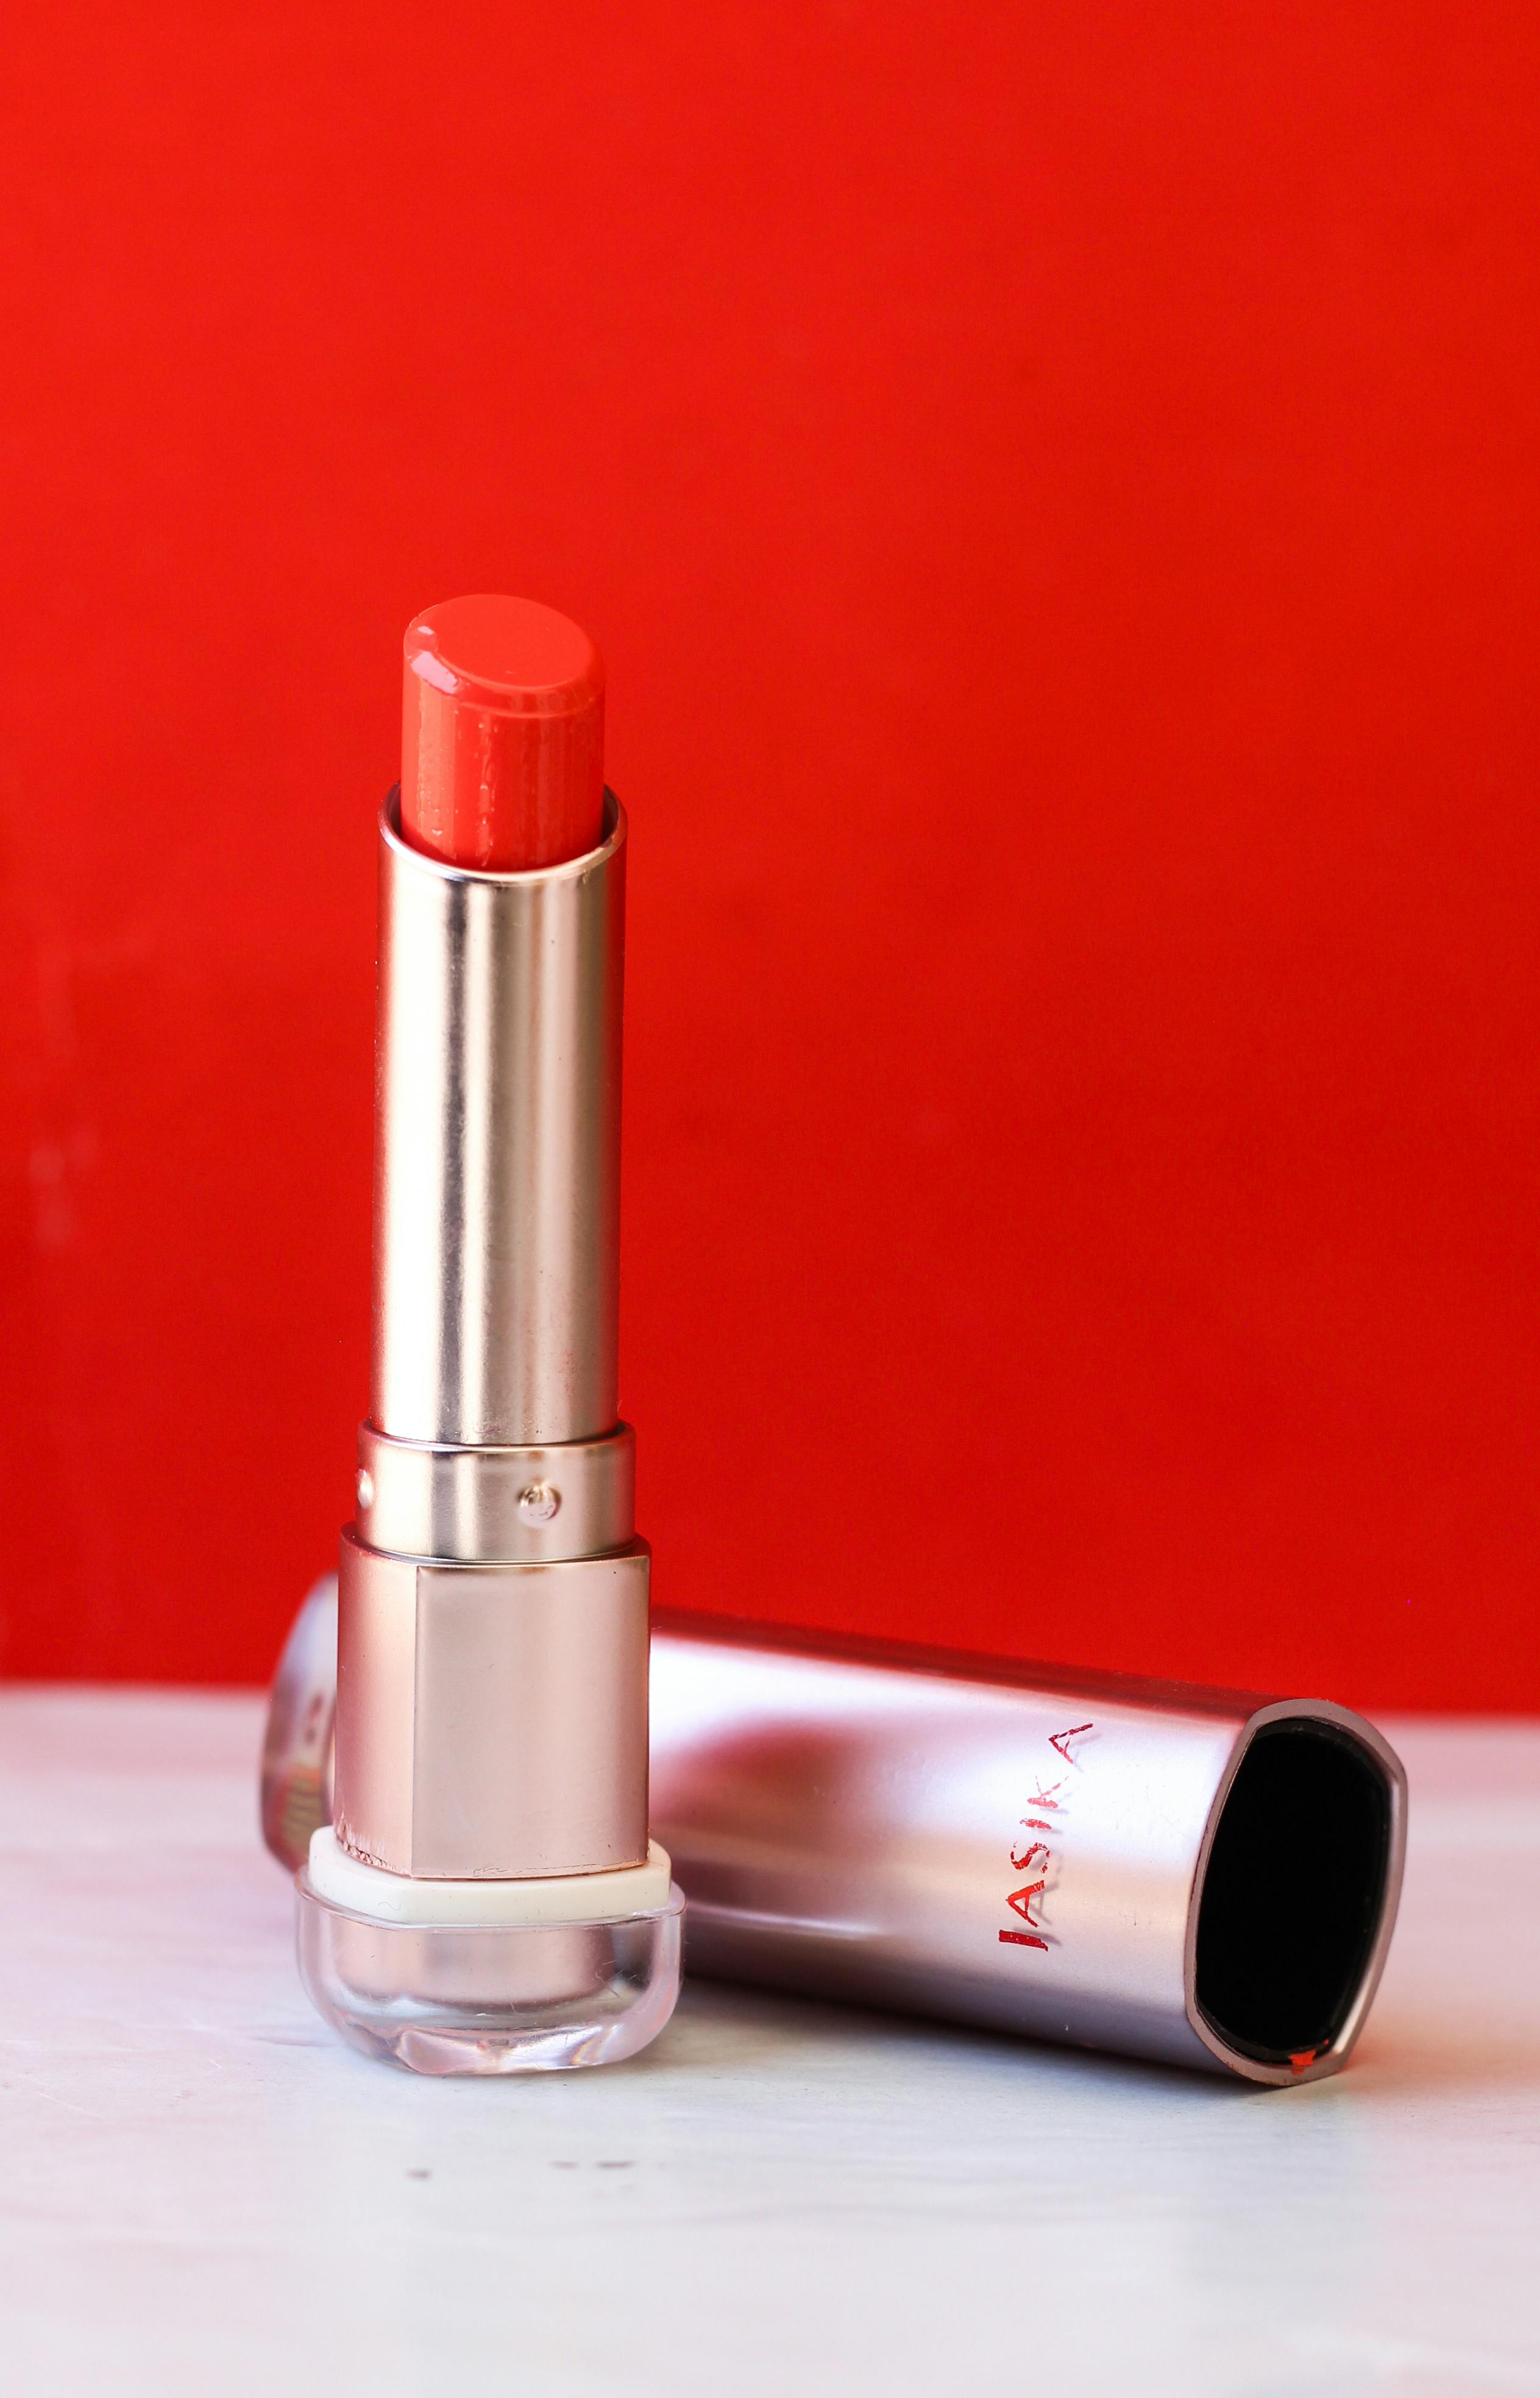
cosmetic, liquid, cosmetics, lipstick, fluid, cylinder, Tints and shades, magenta, audio equipment, font, metal, electric blue, titanium, office supplies, carmine, circle, lip care, eyelash, peach